19th Mechanized Division (Greece)

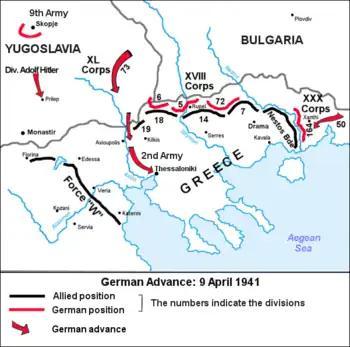
The German flanking of TSAM through Yugoslavia, 6–9 April 1941

With the onset of the German offensive on 6 April, the division assumed positions covering TSAM's left flank up to Lake Doiran. To reinforce it, TSAM subordinated to the division the independent Krousia Detachment under Col. Ilias Sionidis. This was formed around the 2nd Cavalry Regiment (1,400 men, 1,050 horses), with the command staff of the 81st Infantry Regiment, reinforced by the 5th–7th Security Companies, the newly formed 2nd Transport Security Battalion, the B3 Field Artillery Battalion (eight M1917 guns), and two 85 mm mod. 1925 guns and other minor units.